Kittrell House

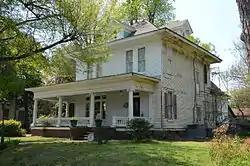

The Kittrell House is a historic house at 1103 Hickory Street in Texarkana, Arkansas. It is a two-story Foursquare wood-frame house with a hipped roof, set on a high brick foundation. It sits on a terraced corner lot, raised above the sidewalk level by a low wall. A full-width single-story porch extends across the main facade, supported by Ionic columns and with a balustrade of urn-shaped balusters. The house was designed by Charles L. Thompson, a noted Arkansas architect, and built c. 1900–10.